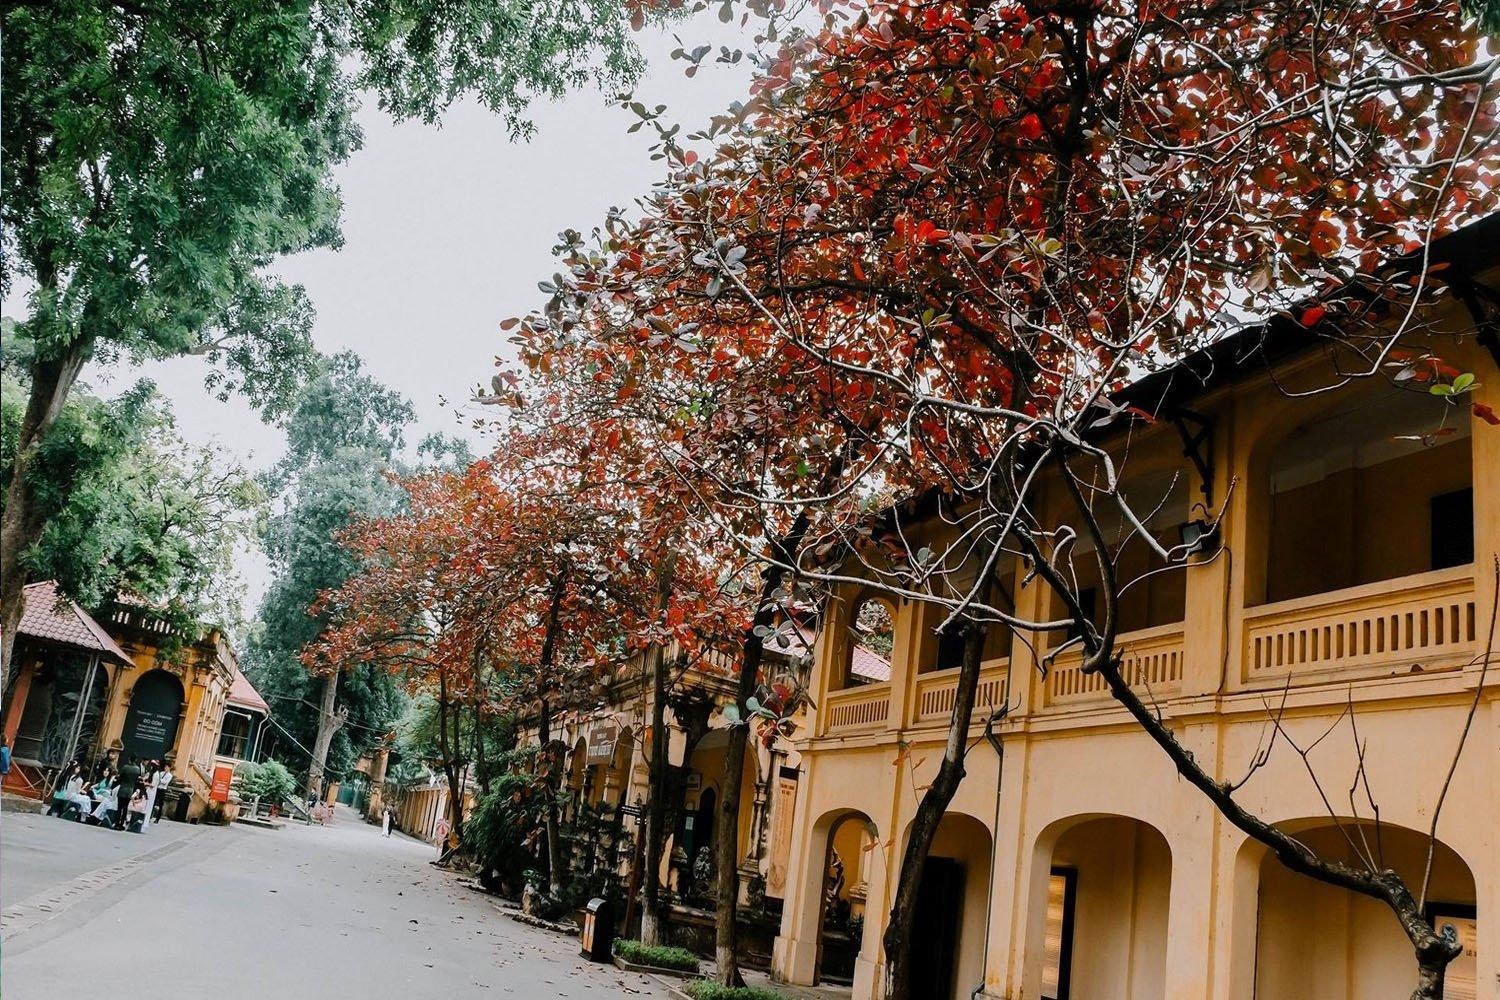
phía trước những toà nhà có tường màu vàng là những cây hoa phượng